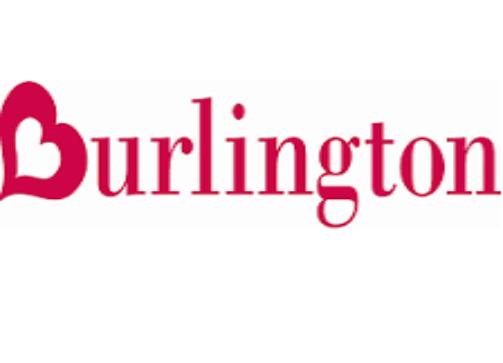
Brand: Burlington Coat Factory
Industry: Clothes